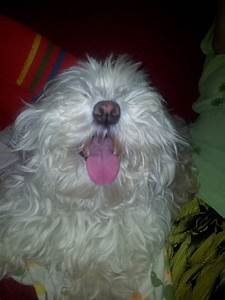
Label: dog